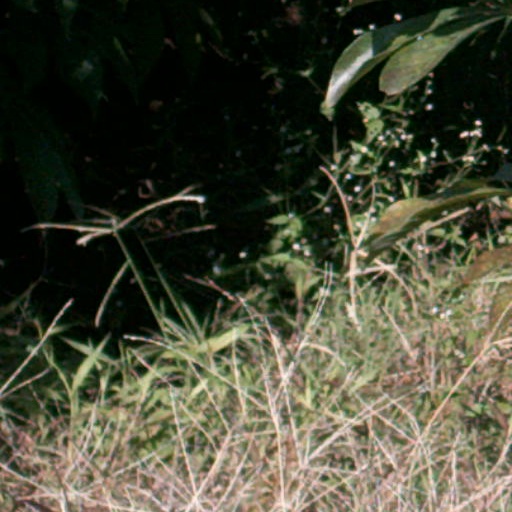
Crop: cassava